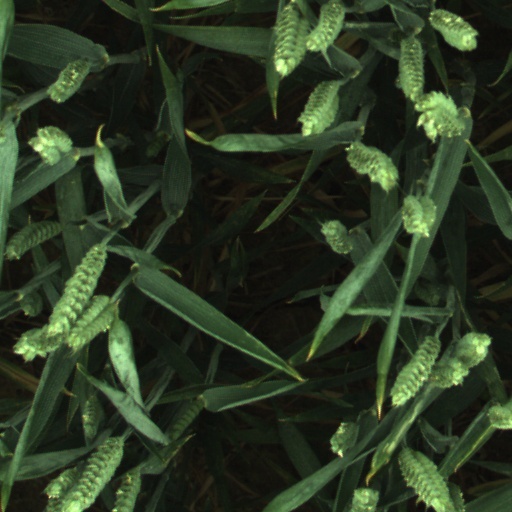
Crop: wheat